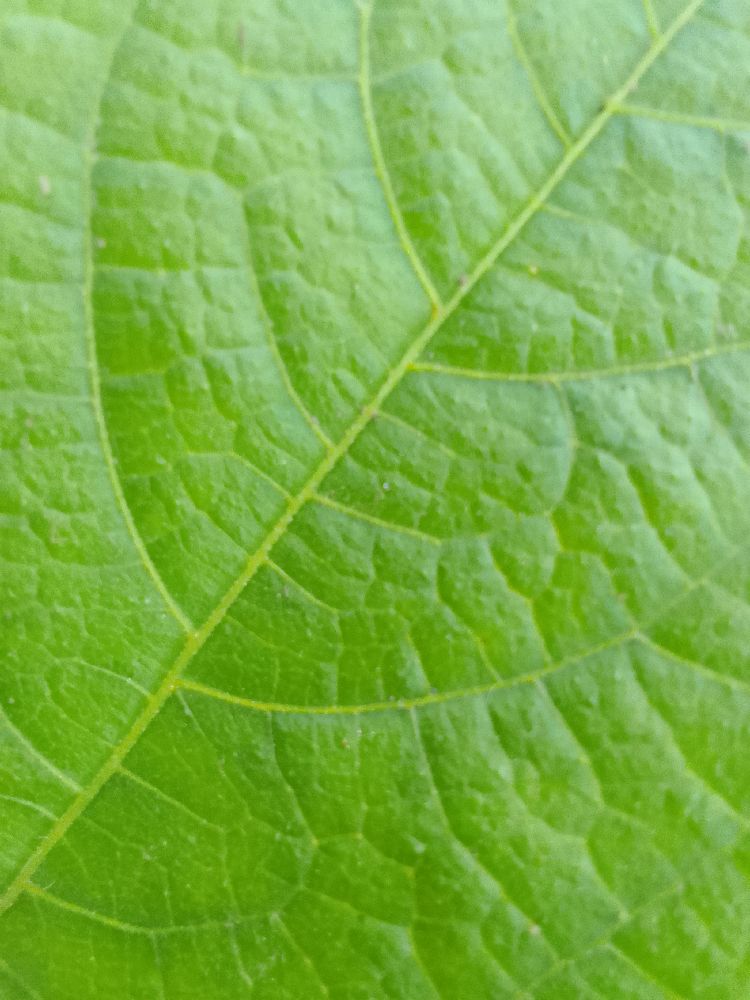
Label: healthy